Union Square Theatre

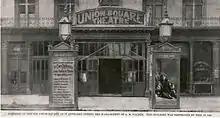
The original Union Square Theater in 1887

The first theatre with this name in New York City was located at 58 East 14th Street. It opened in 1870 and played a mixture of plays and operettas. It staged Oscar Wilde's first play, "Vera; or, The Nihilists". After 1883, it hosted vaudeville as part of the B. F. Keith Circuit and Keith-Albee-Orpheum circuit. In 1921, it was renamed the Acme Theatre and converted into a cinema that eventually showed Soviet films and closed in 1936. The original structure was revealed during a November 1992 demolition of Union Square between 4th Avenue & Broadway, and was finally demolished in December. Today the site is a flagship branch of Citibank.